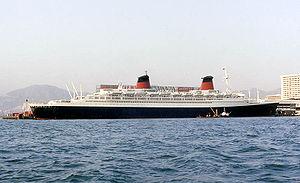
Michel Sardou [miʃɛl saʁdu], né le 26 janvier 1947 à Paris, est un chanteur et comédien français.
Le Gendarme à New York est un film français réalisé par Jean Girault, sorti en 1965.
Le paquebot France, est un ancien paquebot transatlantique construit aux Chantiers de l'Atlantique, à Saint-Nazaire, où il est mis à l'eau, le 11 mai 1960, en présence du président de la République française, le général de Gaulle. Avec ses 316 mètres de long, il est pendant toute sa période d'activité le plus long paquebot jamais construit au monde jusqu'au lancement en 2004 du RMS Queen Mary 2, long de 345 m. Symbole du prestige de la France gaullienne, et de son effondrement dans les années 1970, il fut surnommé le « petit frère du Normandie » par les chantiers de l'Atlantique.
La Compagnie générale transatlantique est une compagnie maritime française. Fondée en 1855 par les frères Émile et Isaac Péreire sous le nom de Compagnie générale maritime, elle est chargée par l'État d'assurer le transport du courrier vers l'Amérique du Nord et prend son nom définitif en 1861. Après une période de tâtonnement au XIXᵉ siècle, la compagnie, poussée par ses présidents Jules Charles-Roux et John Dal Piaz, gagne en importance dans les années 1910 à 1930, avec de prestigieux paquebots tels que le Paris, l'Île-de-France et surtout le Normandie. Fragilisée par la Seconde Guerre mondiale, elle prend à nouveau de l'importance en 1962 avec le célèbre paquebot France, qui souffre beaucoup de la concurrence du transport aérien et est retiré du service en 1974. Dans les années qui suivent, la compagnie fusionne avec la Compagnie des messageries maritimes pour former la Compagnie générale maritime, devenue par la suite Compagnie maritime d'affrètement - Compagnie générale maritime.
Rapt sur le France est le sixième tome de la série de bande dessinée Ric Hochet.